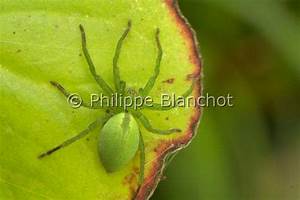
Label: spider